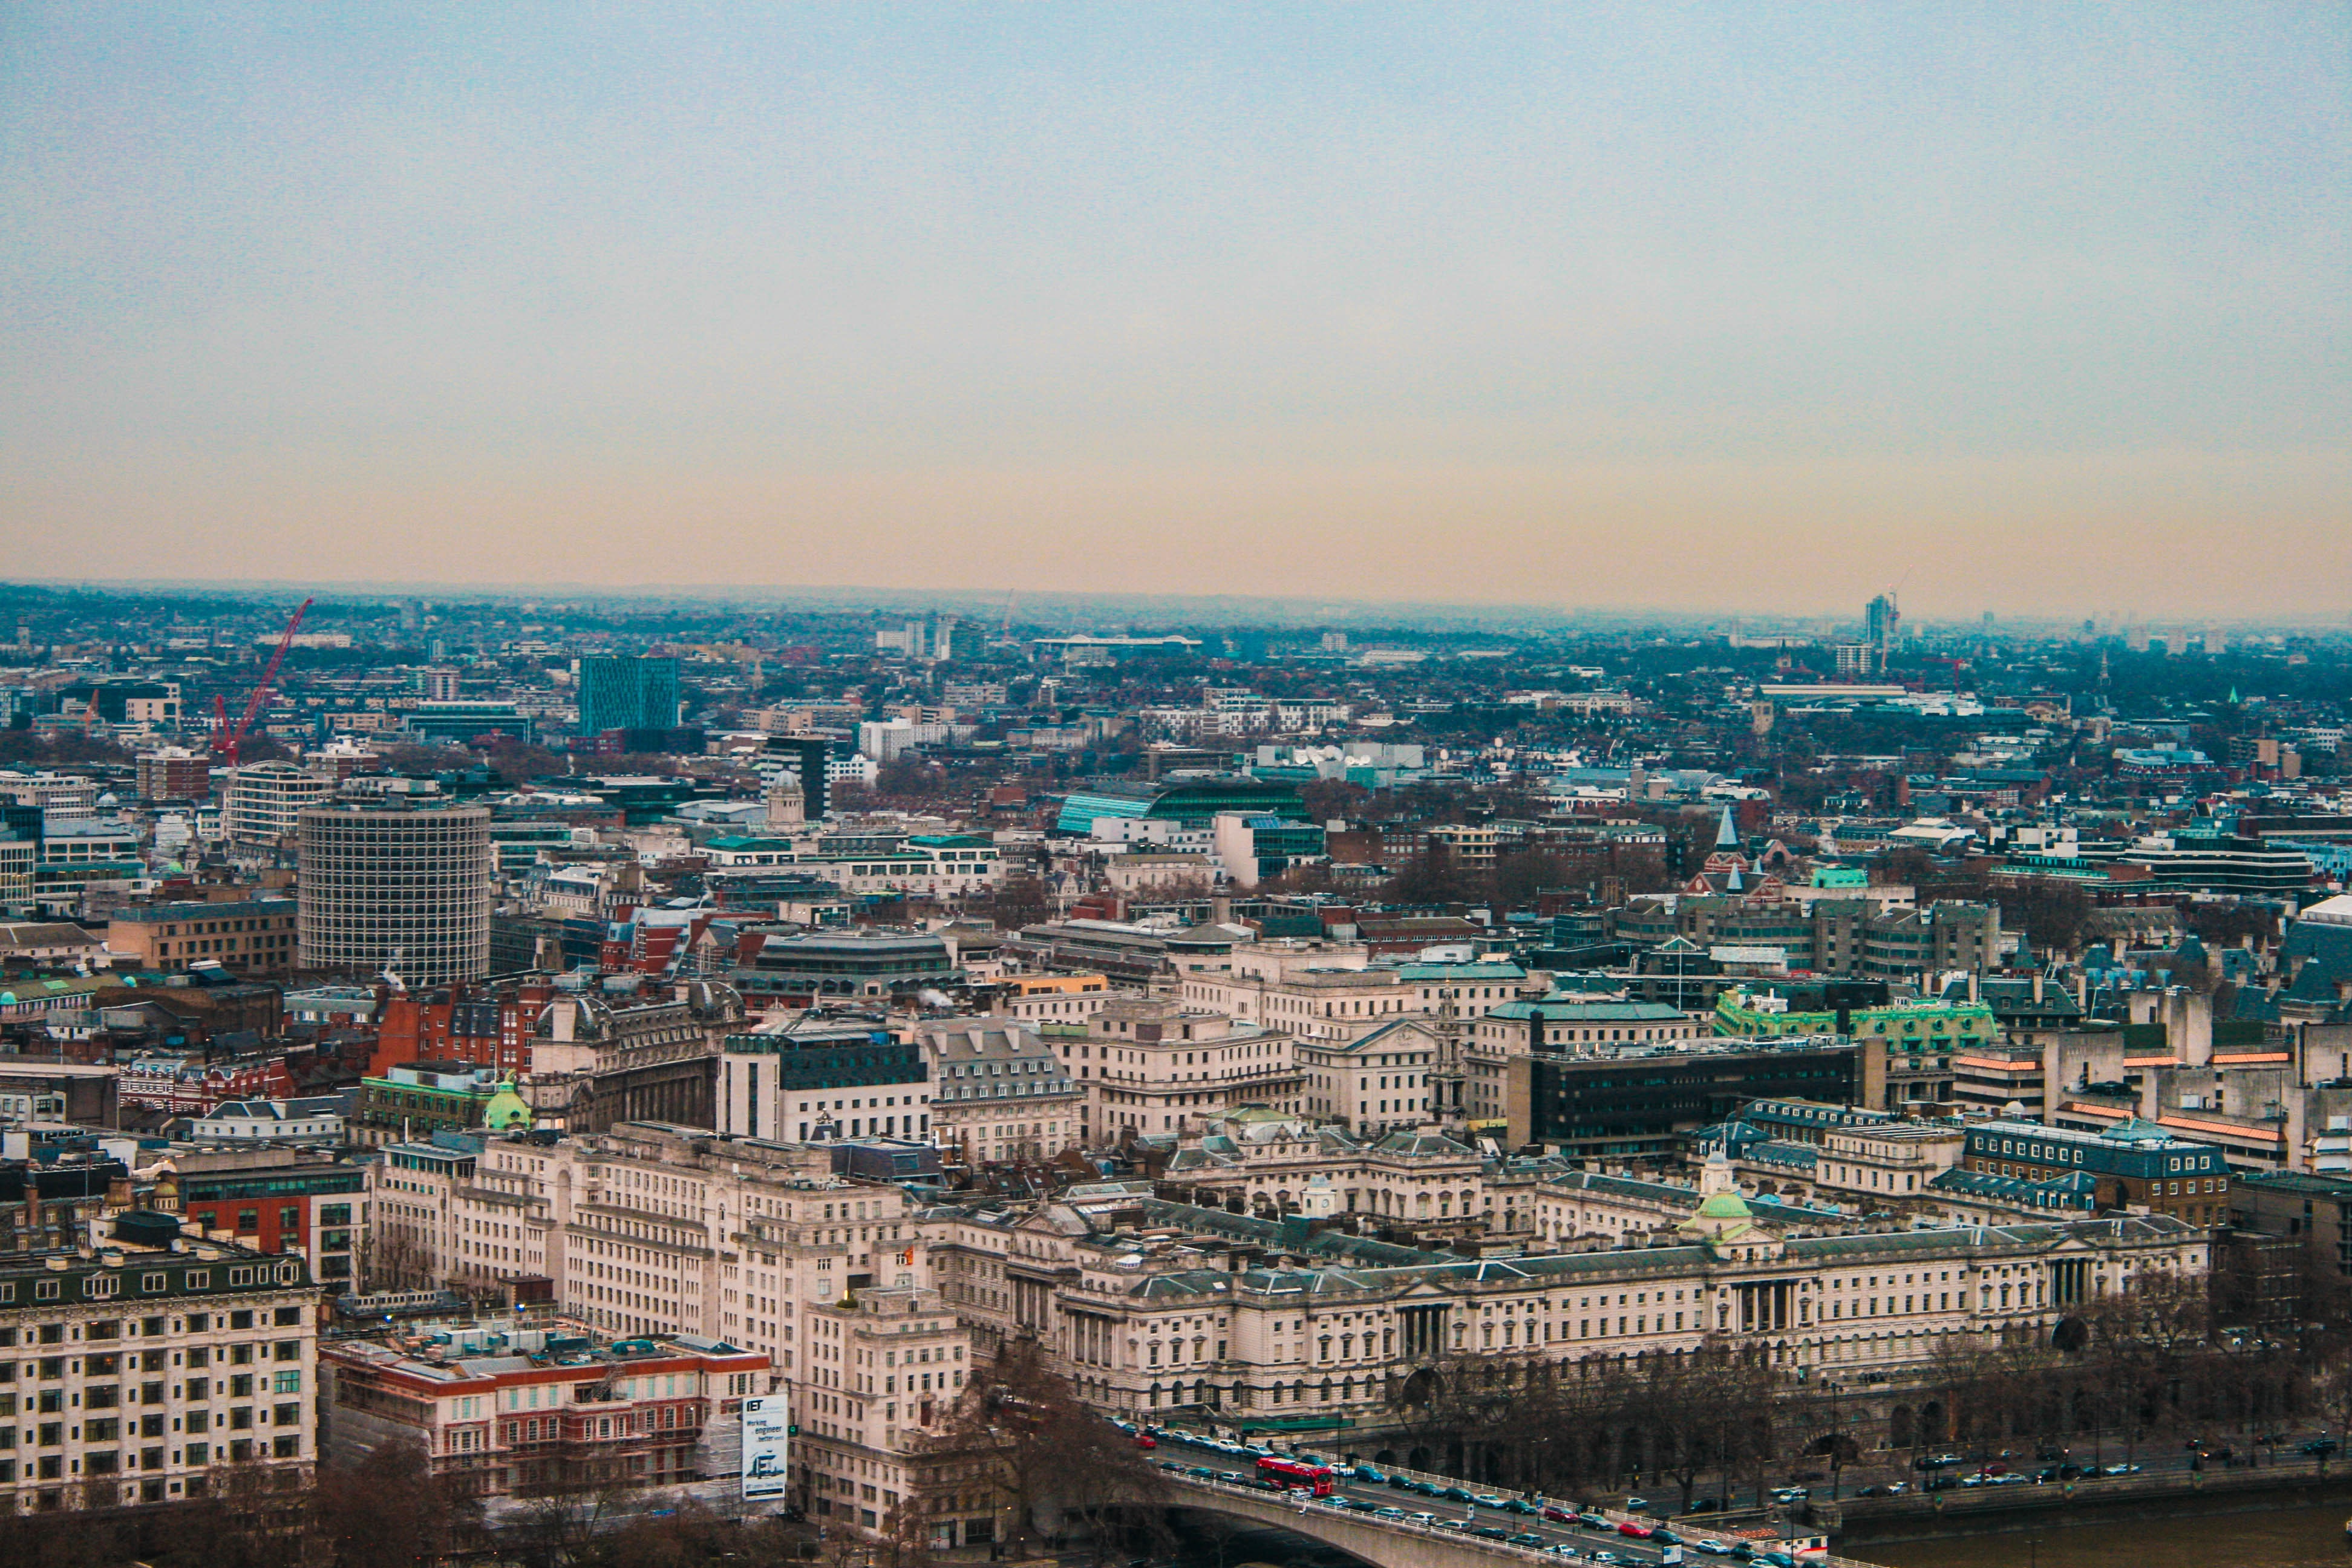
sea, horizon, skyline, photography, town, city, skyscraper, cityscape, panorama, downtown, metropolis, bird's eye view, aerial photography, urban area, residential area, human settlement, atmosphere of earth, metropolitan area